Lebanon County Courthouse

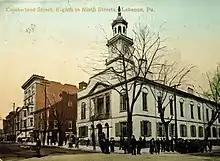
A View of Cumberland Street between 8th and 9th Streets featuring the Lebanon County Courthouse – ca. 1905.

The rectangular building was constructed in the Greek Revival architectural style. Its exterior featured thick brick walls finished with white paint. The first and second floor windows were of matching styles. The most striking detail was the building's tall clock tower which features featured four clock dials, a large brass bell and a statue of Lady Justice on its apex. The interior included wood floors and two hand-made spiral staircases which led to the courtroom on the second floor. County business offices were located on the first floor.